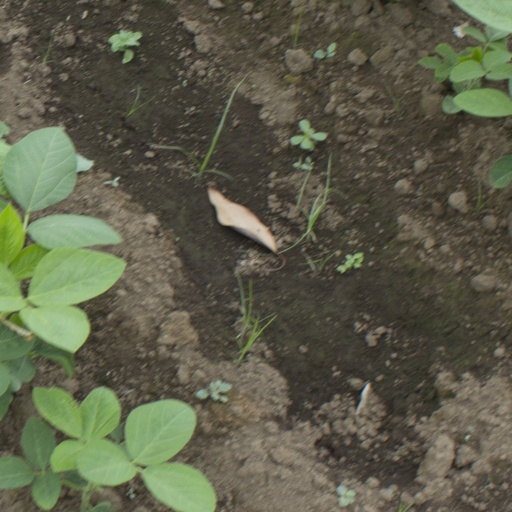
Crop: soybean